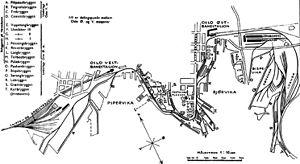
Fjordbyen est un projet de rénovation urbaine du secteur portuaire de la ville d'Oslo en Norvège. Ce projet de rénovation a pour objet de libérer les terrains portuaires et routiers autour du fjord, pour les réaménager en zones résidentielles, culturels et de loisirs. Il a commencé dans les années 1980 avec le réaménagement du secteur d'Aker Brygge, puis a continué avec les aménagements de Bjørvika et de Tjuvholmen durant les années 2000, sans pour autant être terminé étant donné qu'une partie du port d'Oslo doit encore être réaménagé. Le projet est marqué par la rénovation de la gare centrale, l'enterrement de l'autoroute E18 qui longe le fjord, l'extension du tramway ainsi que l'arrivée dans le secteur de nombreuses institutions comme l'opéra d'Oslo, le musée Munch, le musée Stenersen, le musée Nasjonalgalleriet, la bibliothèque Deichman, ainsi que de nombreux gratte-ciel. Les objectifs du projet sont la construction de 9 000 nouveaux logements et avec près de 42 000 emplois.